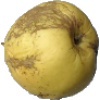
Label: Apple Golden 1